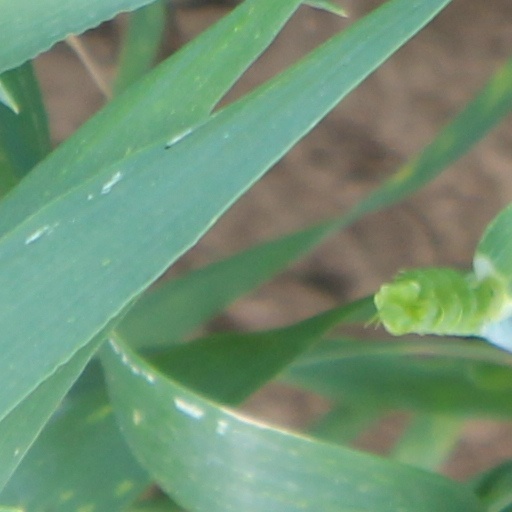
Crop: wheat